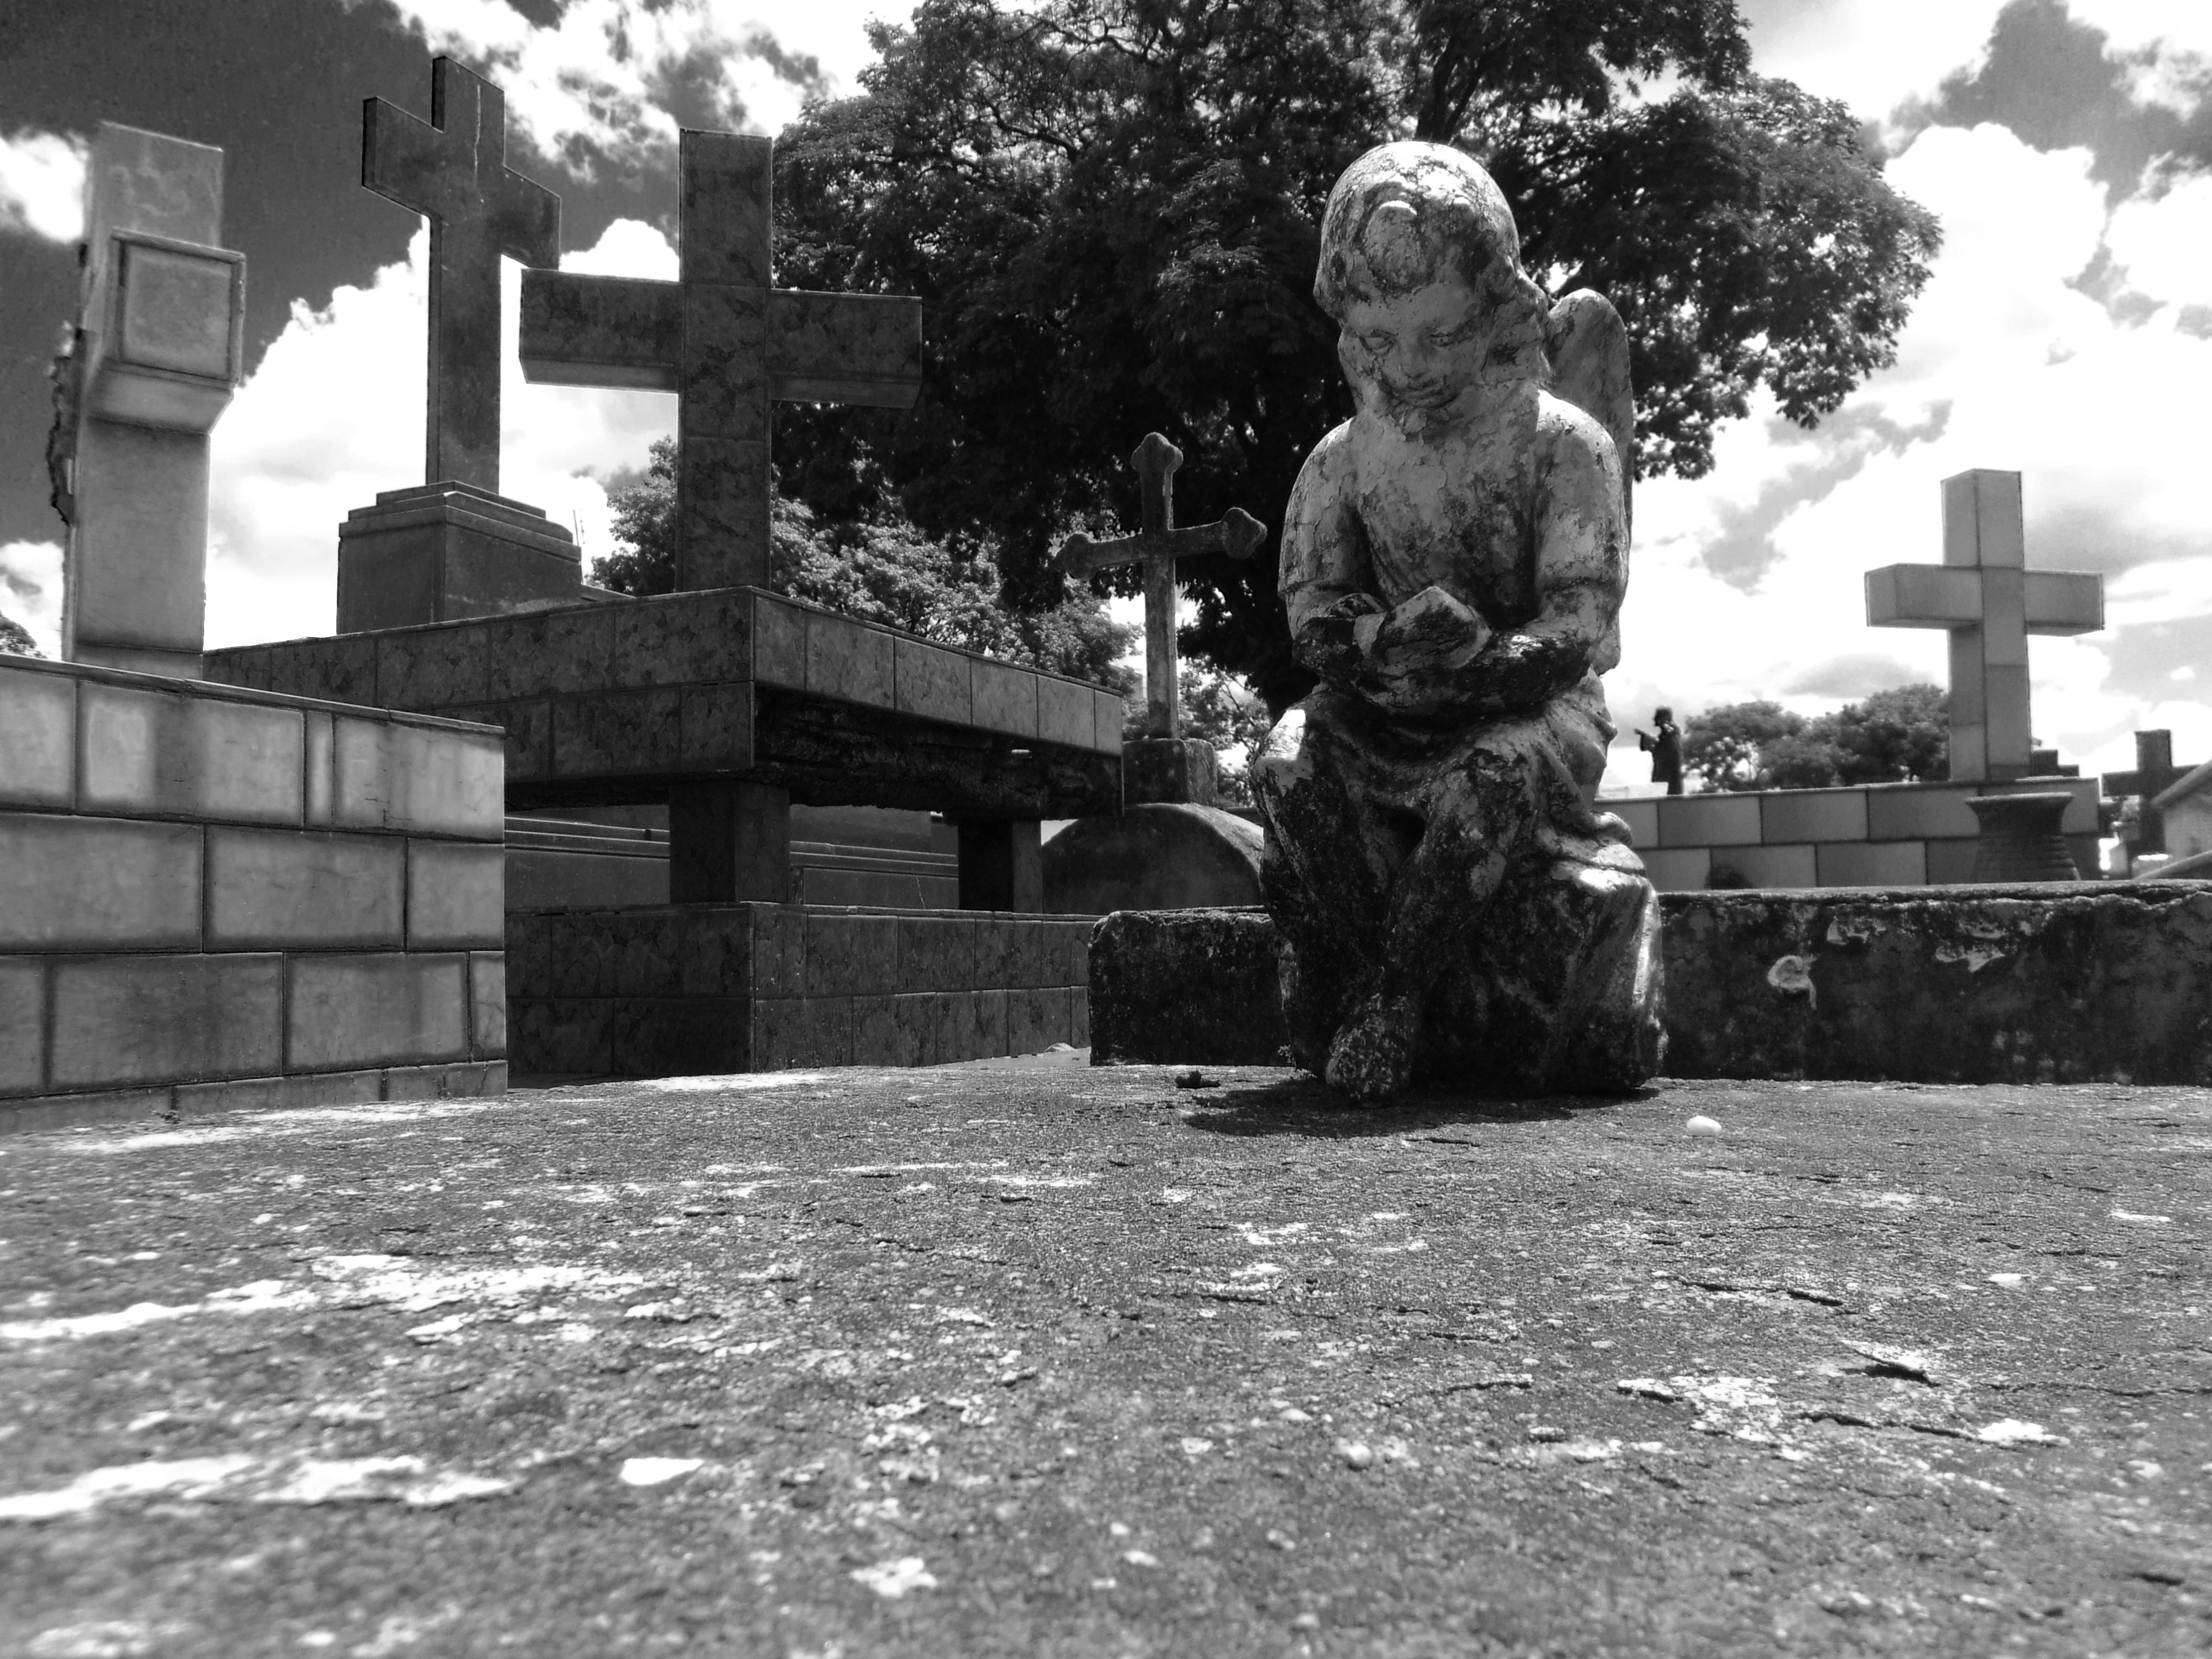
black and white, road, street, photography, monument, statue, black, monochrome, sculpture, memorial, infrastructure, photograph, monochrome photography, human positions